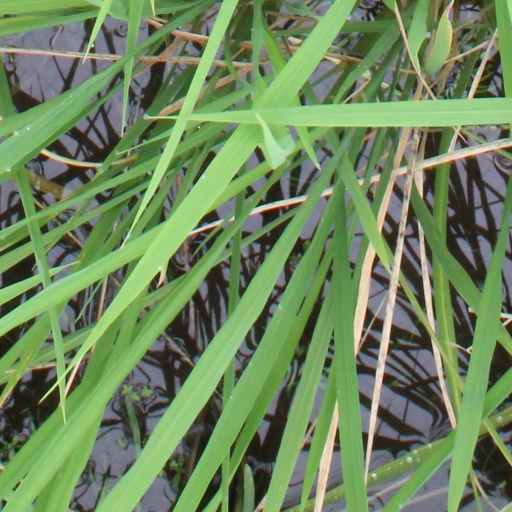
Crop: rice